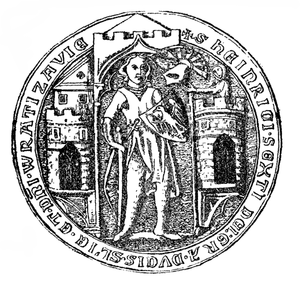
Henri VI le Bon, connu aussi sous le nom d'Henri VI de Wroclaw, de la dynastie des Piasts, est né le 18 mars 1294 et est mort le 24 novembre 1335. Il est duc de Wrocław de 1311 à 1335.